Squabs and Squabbles

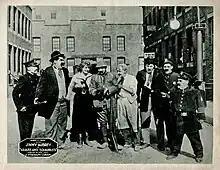
Lobby card for "Squabs and Squabbles", with Jimmy Aubrey (fourth from left) and Oliver Hardy (second from left)

Squabs and Squabbles is a 1919 American silent comedy film featuring Jimmy Aubrey and Oliver Hardy.